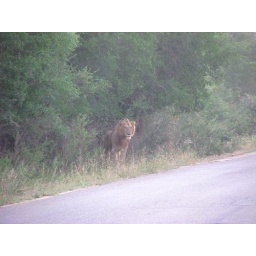
lion near Sand river